Enrico Tamberlik

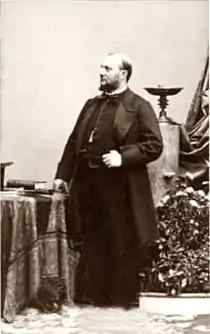
Photograph by André-Adolphe-Eugène Disdéri

Tamberlik succeeded Gaetano Fraschini (1816–1887) as Italy's leading "tenore robusto", and he ranked behind only the more lyrical-voiced Giovanni Matteo Mario as the most celebrated Italian tenor of the middle decades of the 19th century. (Indeed, he and Mario actually sang together in a production of Meyerbeer's "Robert le diable" at Covent Garden.)